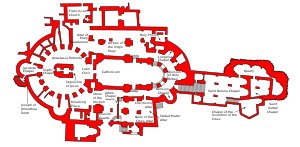
Gravkirken / Historie / Nyere tid
Grundplan for den moderne kirke.
Gravkirken er en kristen kirke i Jerusalem, som er bygget på Golgata, det sted hvor Jesus ifølge kristne traditioner blev korsfæstet. Kirken indeholder ligeledes den grav, hvori Jesus ifølge legenden blev lagt efter sin død, og den har derfor været et vigtigt pilgrimsmål for kristne siden 4. årh. Kirken er i dag fælles for en lang række forskellige kristne grupperinger, som hver råder over egne kapeller, og den er i dag sæde for den ortodokse patriark af Jerusalem og en katolsk ærkediakon og regnes for den mest hellige kirke indenfor kristendommen.